Natural History (Pliny)

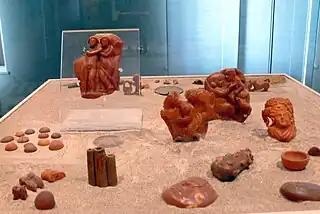
A collection of Roman amber from the Archeological Museum of Aquileia

, fol. 2The oldest surviving manuscripts of the Naturalis are known as "vetustiores" ("older ones"), all dating from the early 8th to 9th centuries. Even when combined, they do not come close to representing Pliny's full work of 37 books: the received text is dependent on the more recent "recentiores" and the relationship between the vetustiores and recentiores within the stemma codicum is not fully understood.